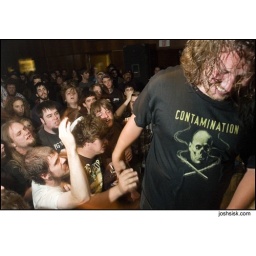
pig destroyer @ the church in philly